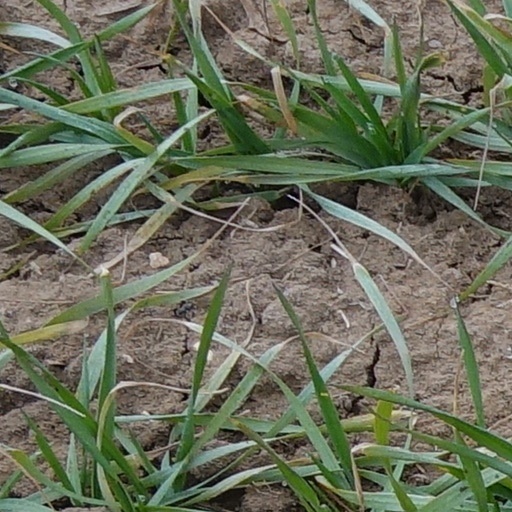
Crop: wheat